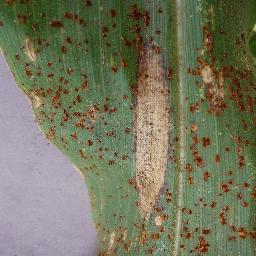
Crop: corn
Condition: (maize)_northern_blight